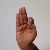
The image shows a hand gesture representing the letter 'F' in Indian Sign Language.